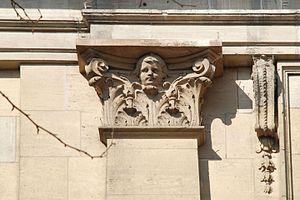
Belgique - Bruxelles - Ancien siège des cristalleries du Val-Saint-Lambert
L'ancien siège des cristalleries du Val-Saint-Lambert est un édifice de style Beaux-Arts édifié par l'architecte Oscar Francotte à Bruxelles en Belgique.